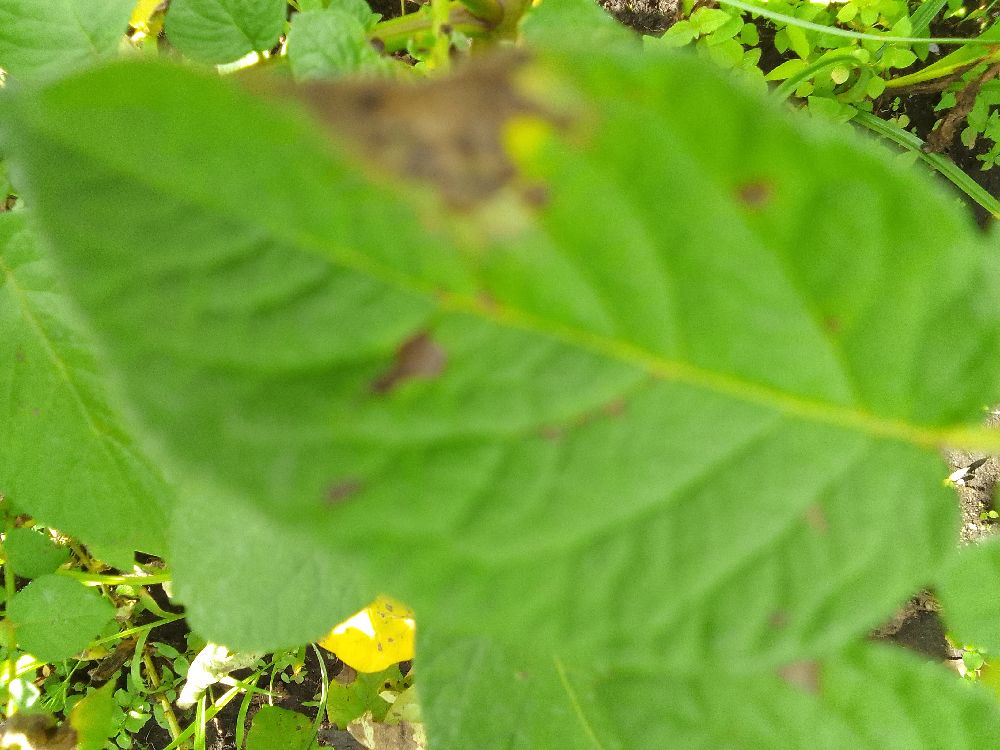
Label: Early blight